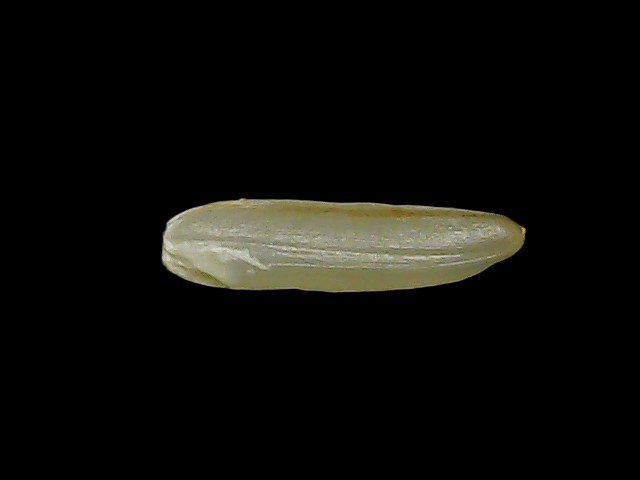
Rice variety: Binadhan19